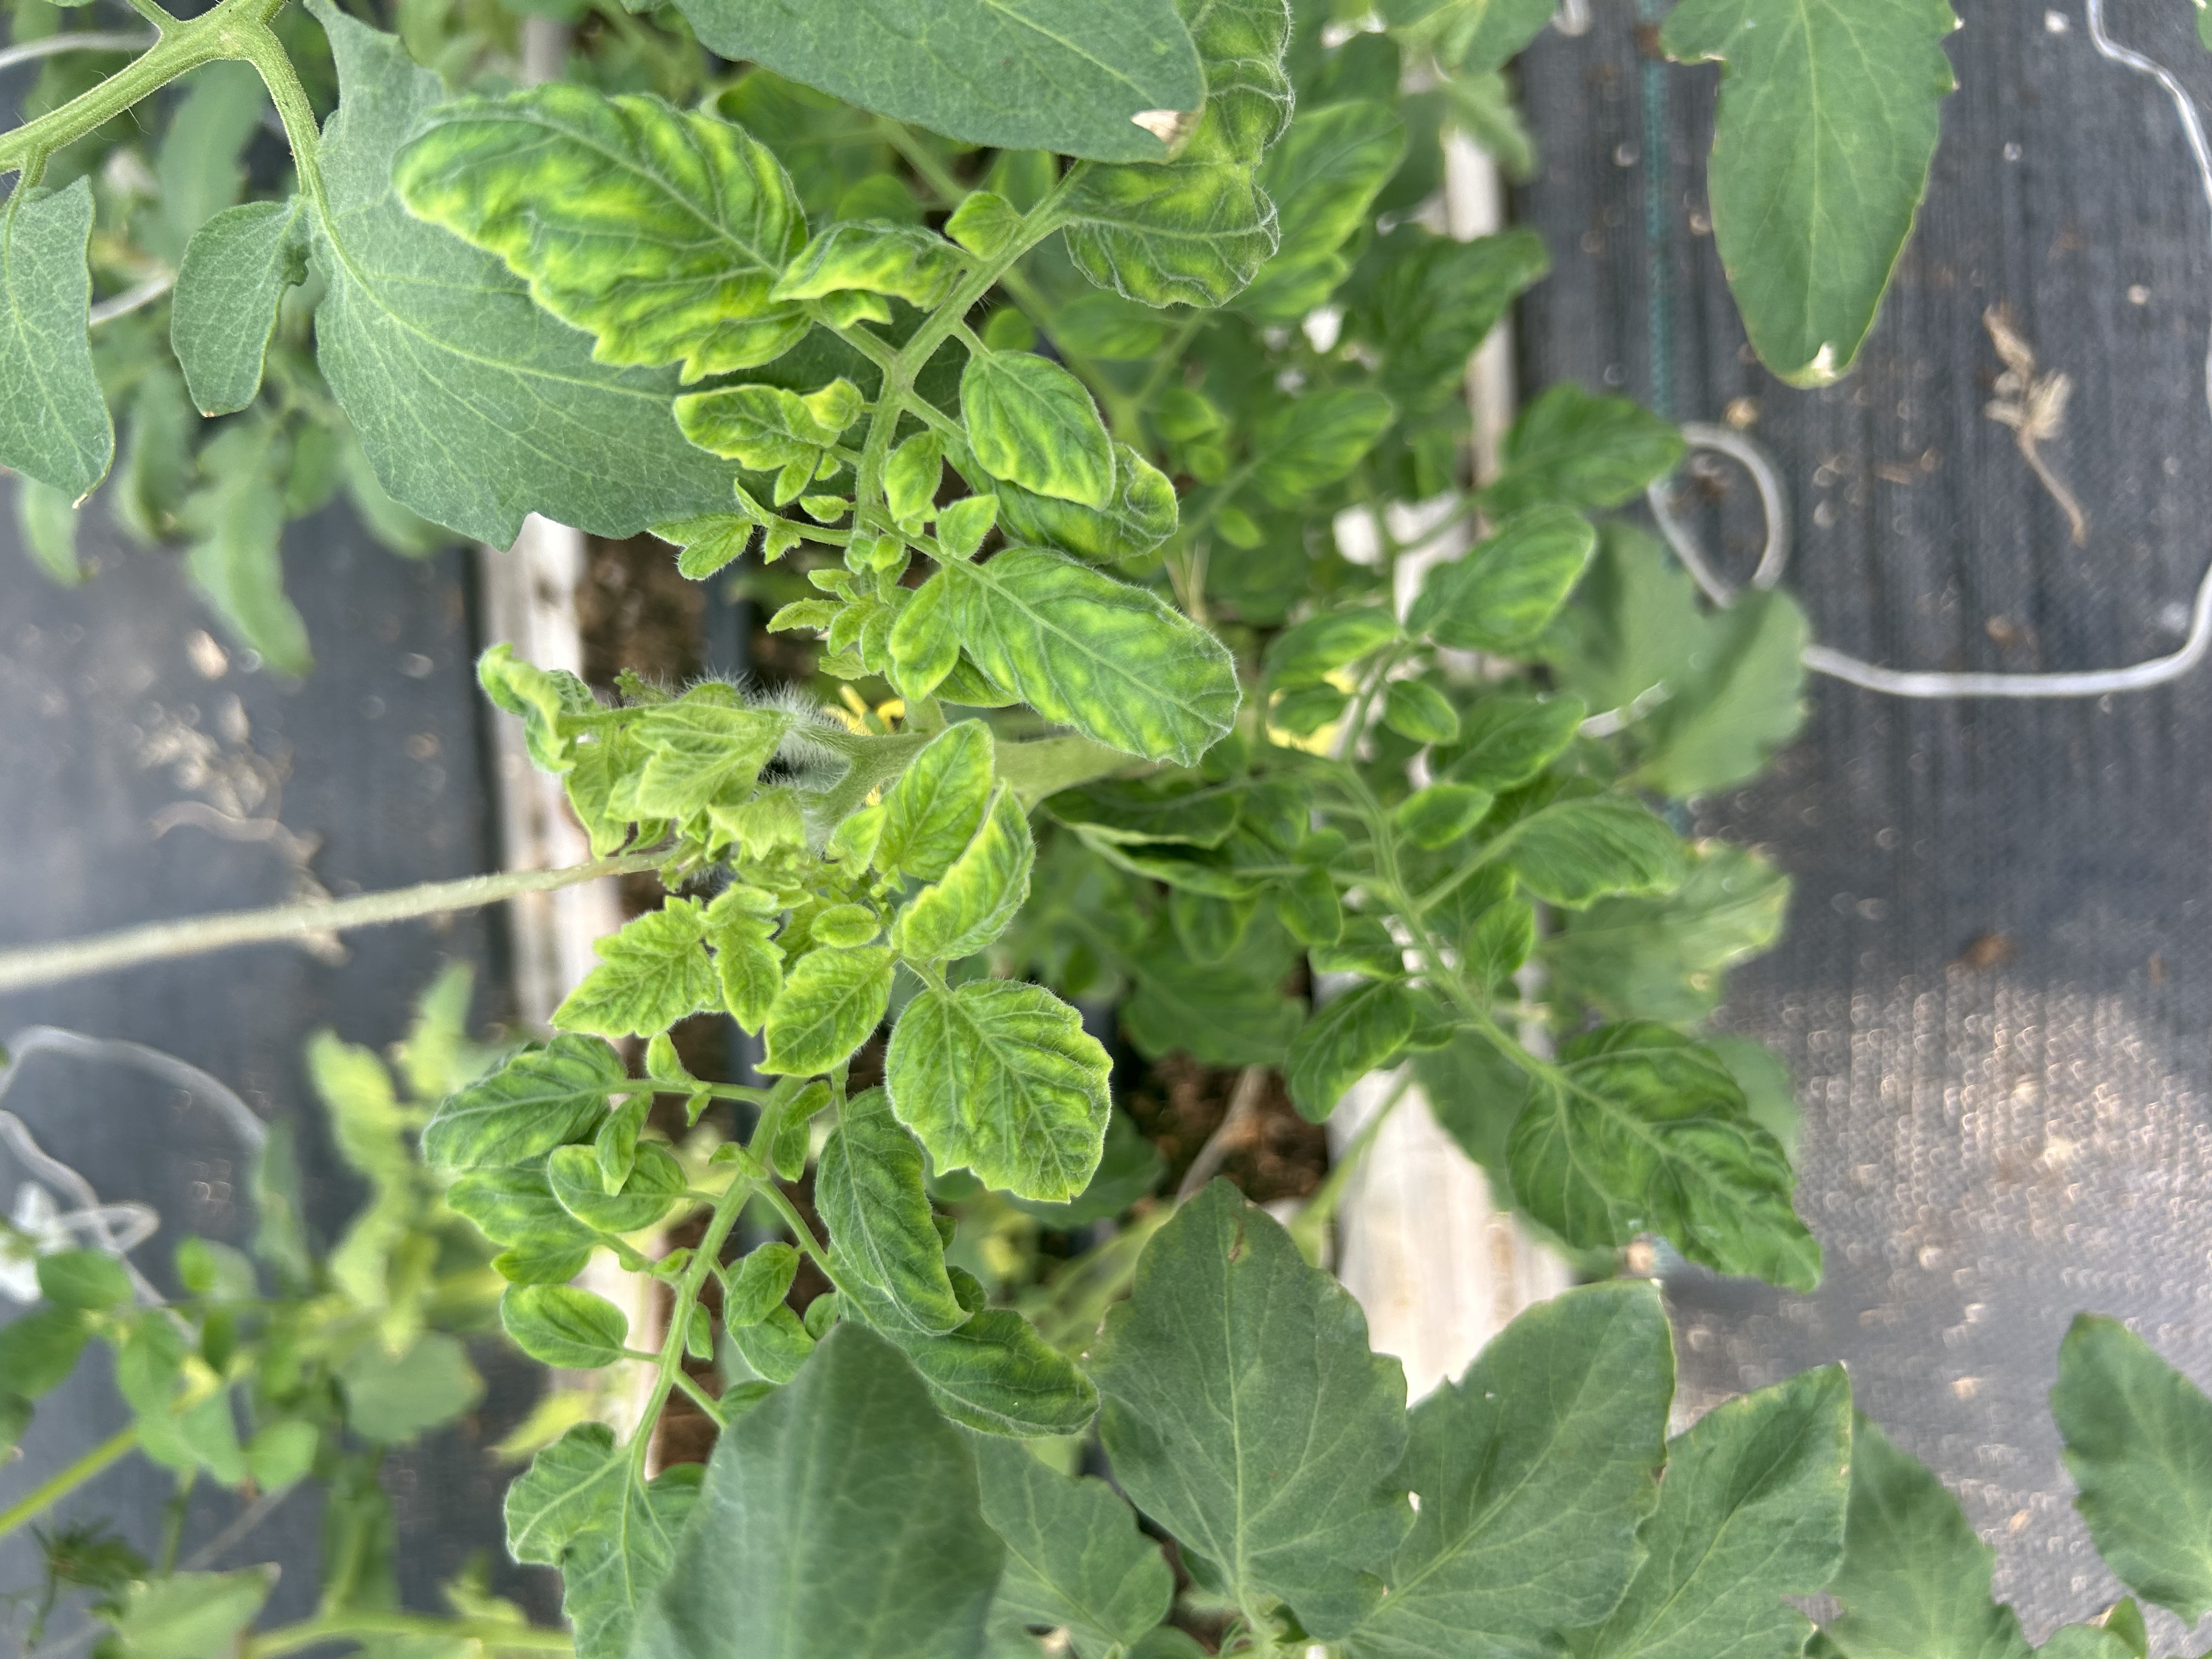
Disease: Viral